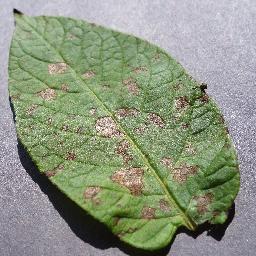
Label: Potato___Early_blight